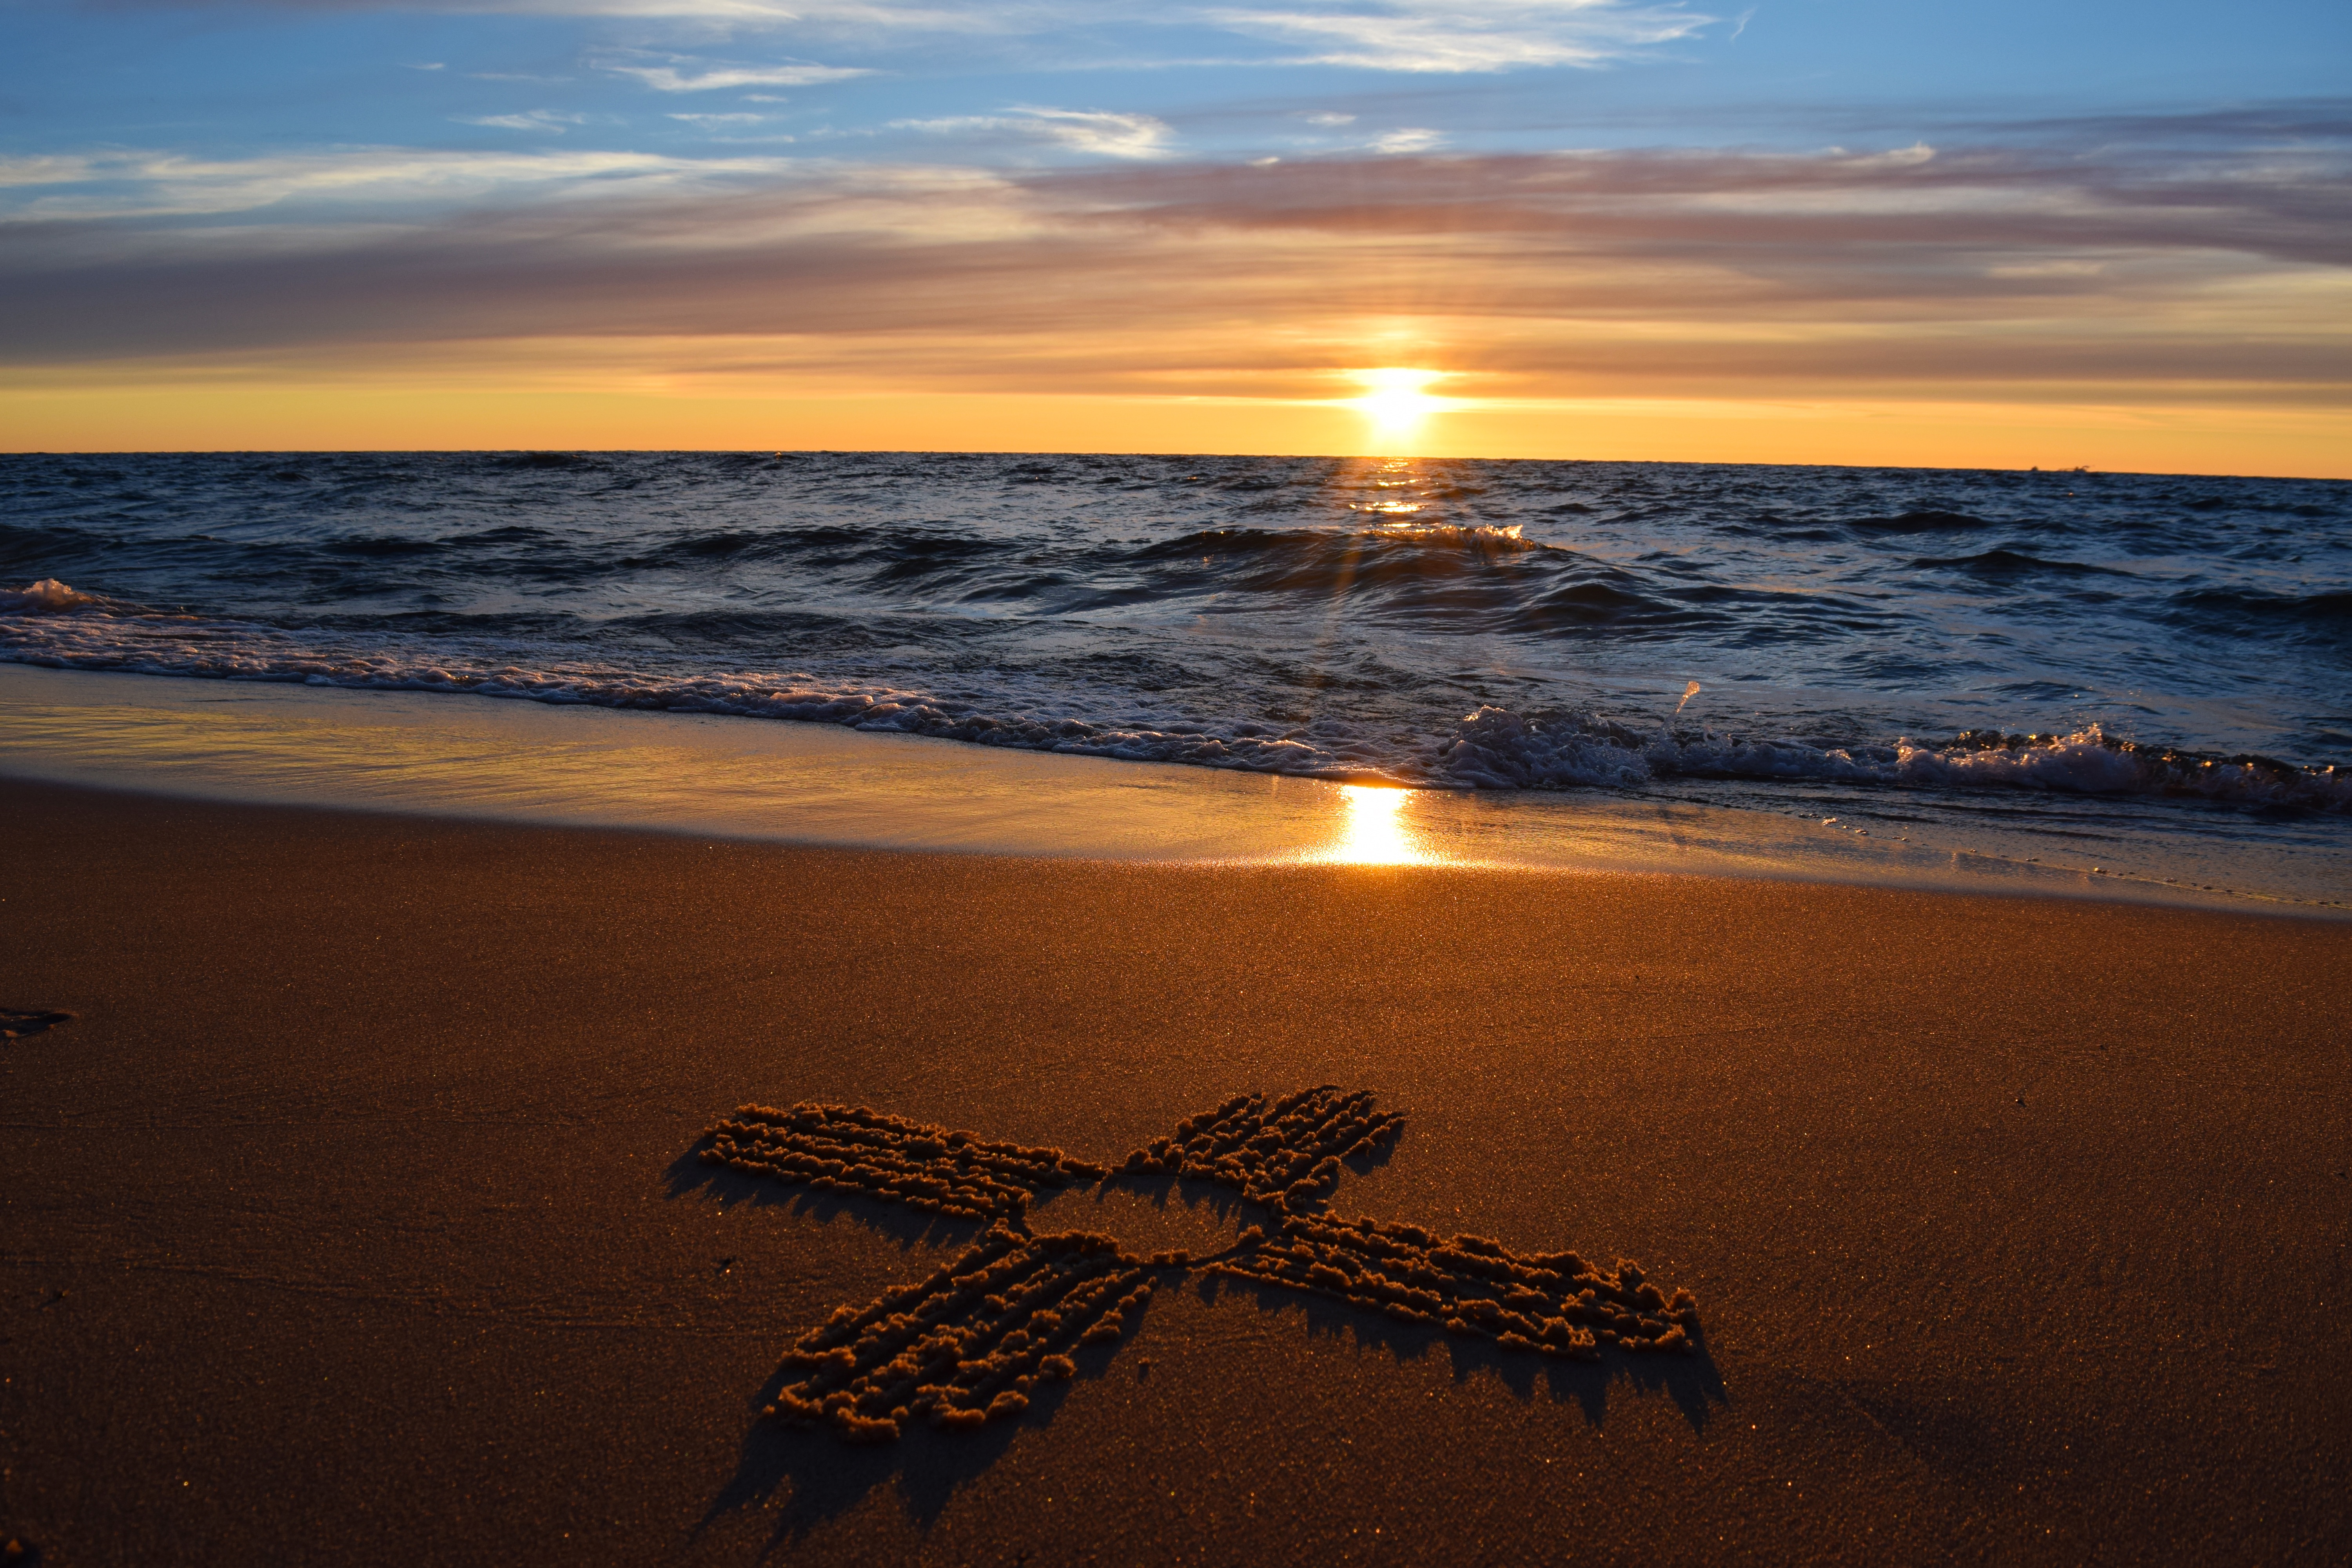
beach, sea, coast, sand, ocean, horizon, sun, sunrise, sunset, sunlight, morning, shore, wave, dawn, dusk, evening, material, body of water, wind wave